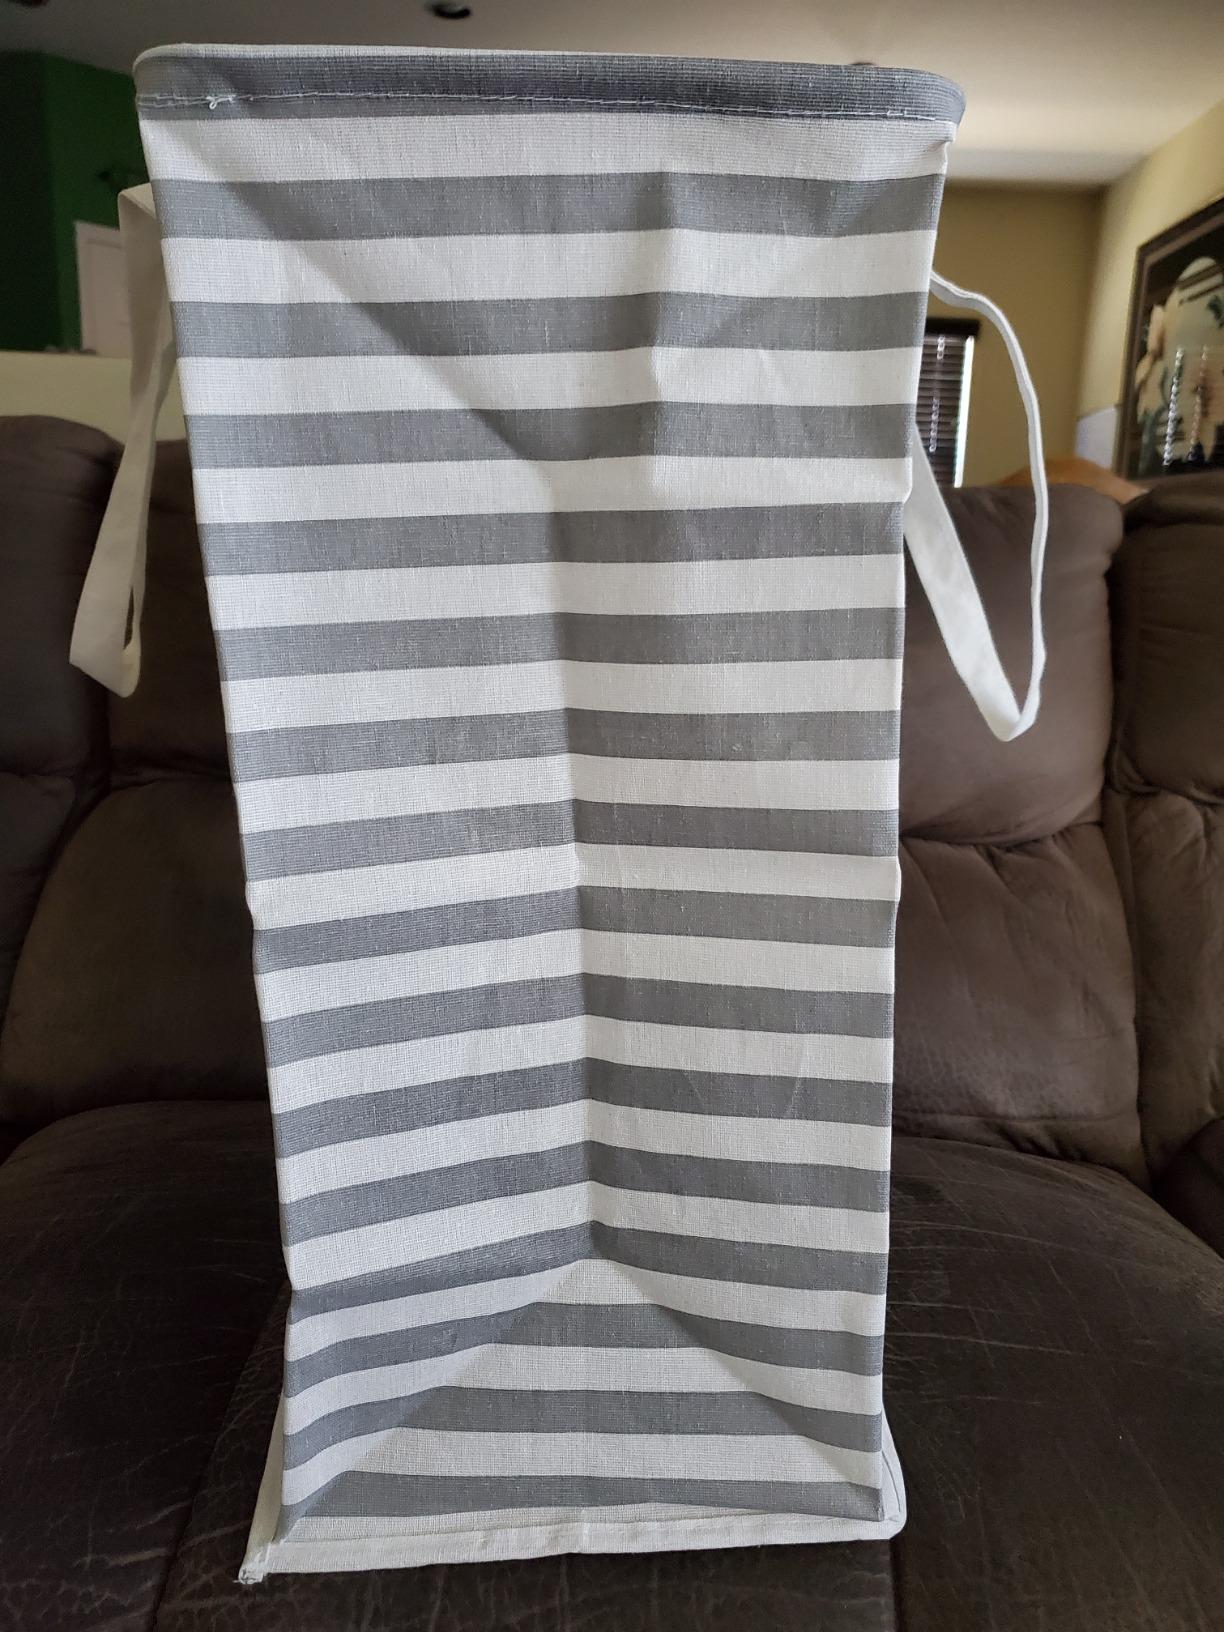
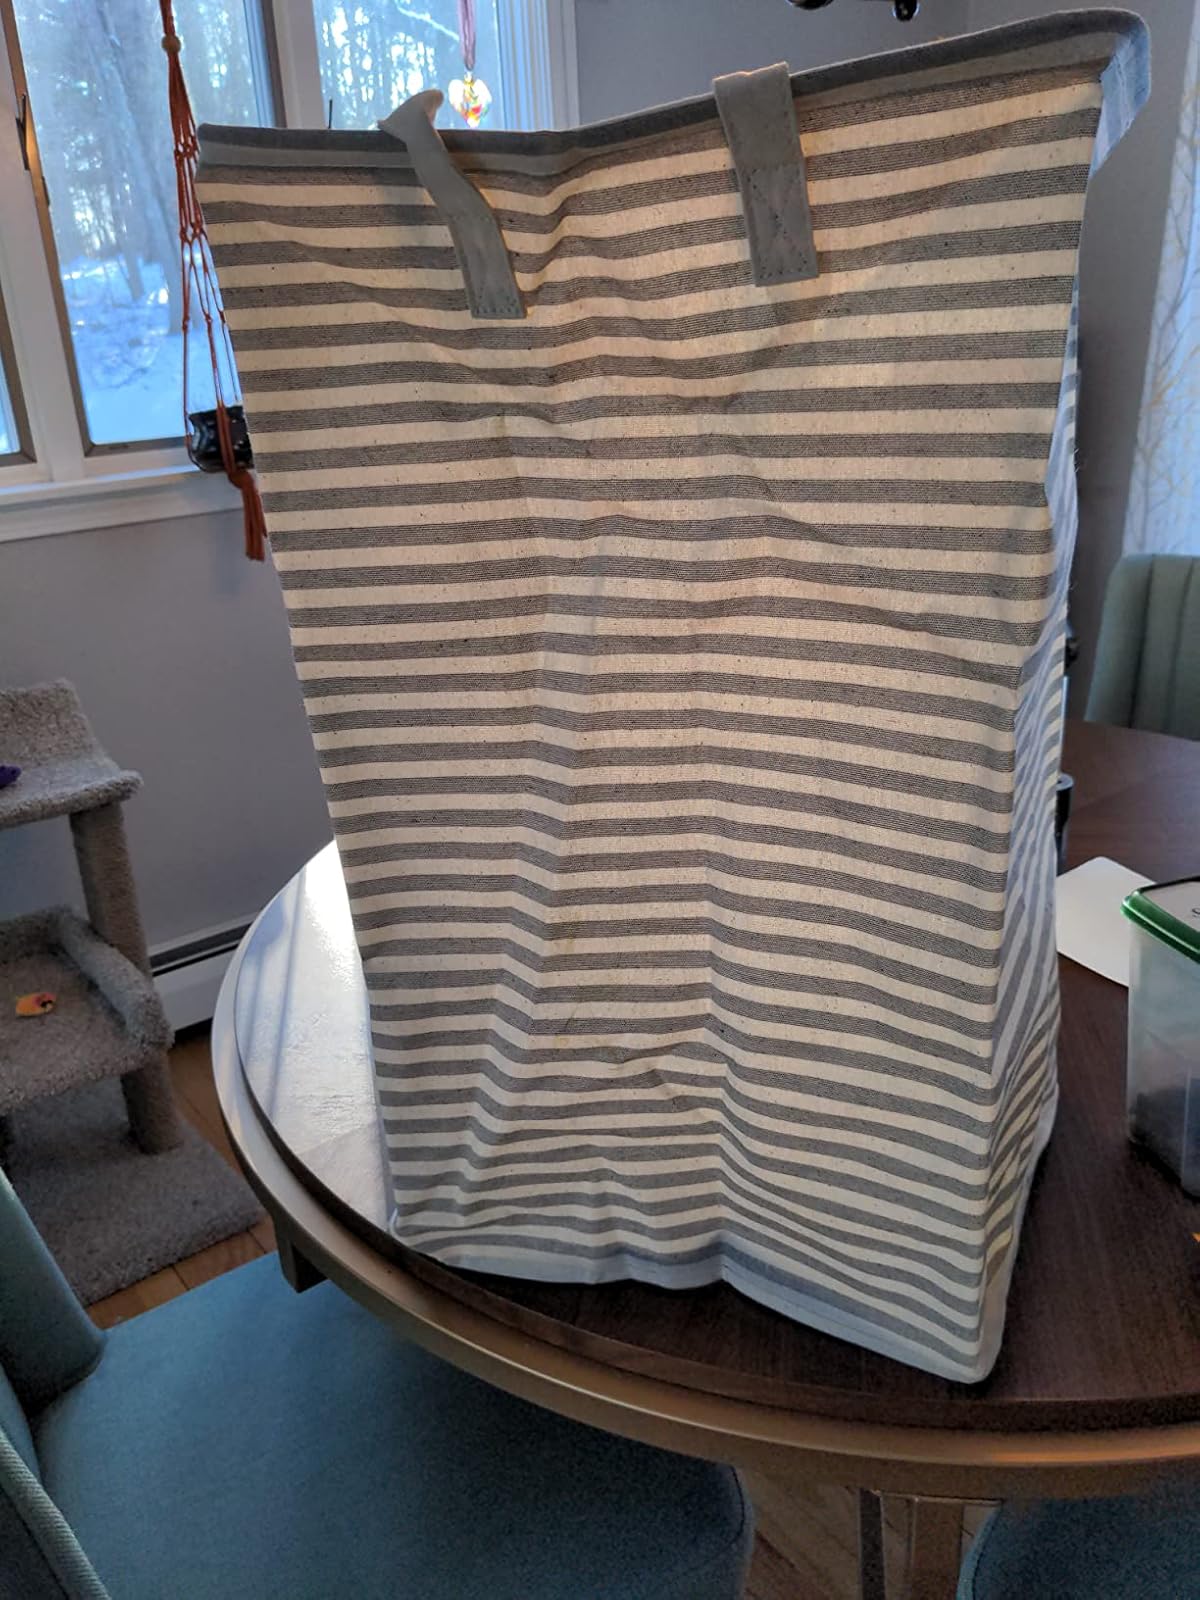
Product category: items_hamper
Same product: no